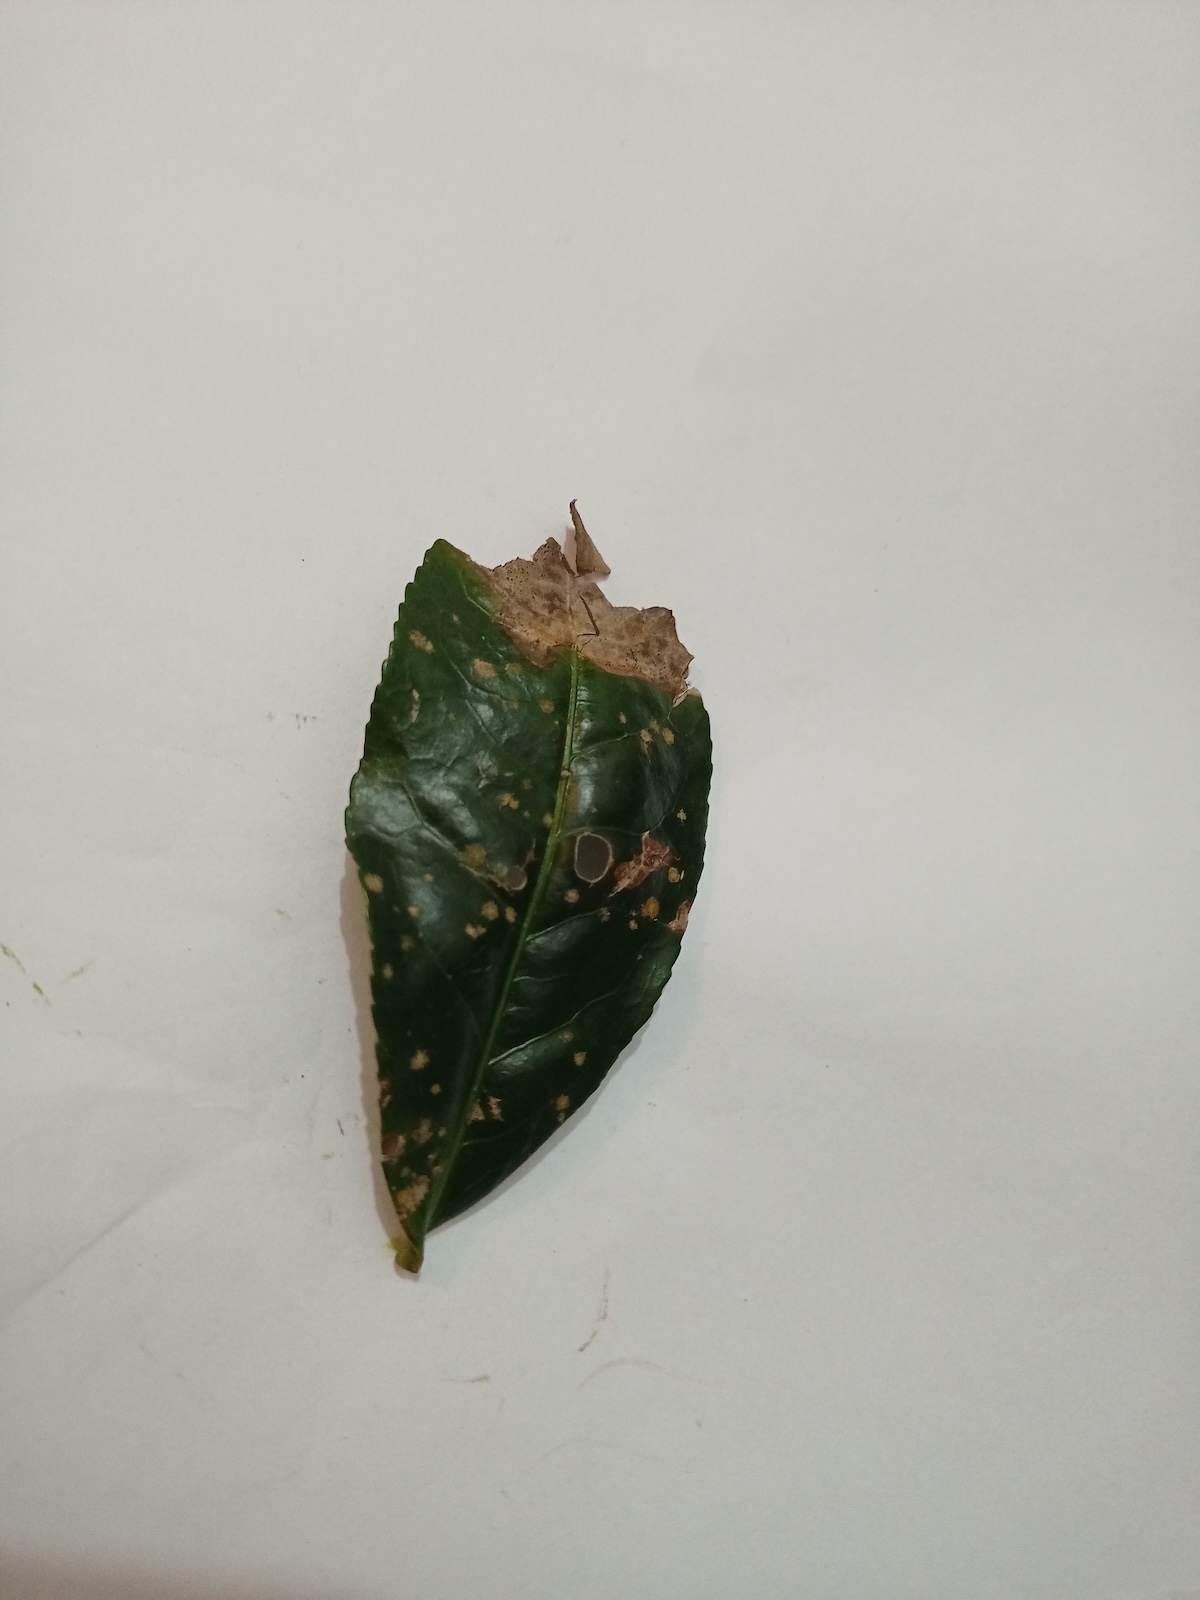
Label: Brown Blight